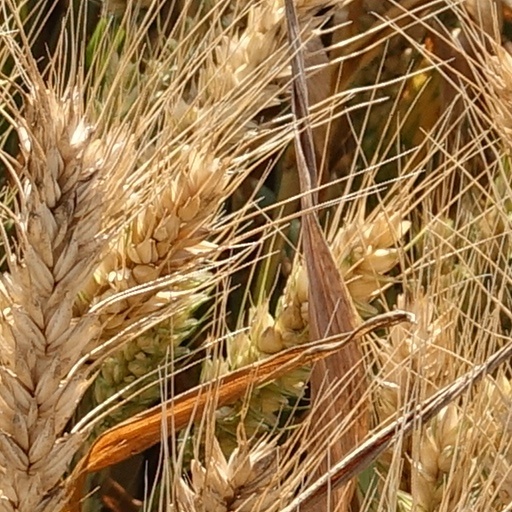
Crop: wheat